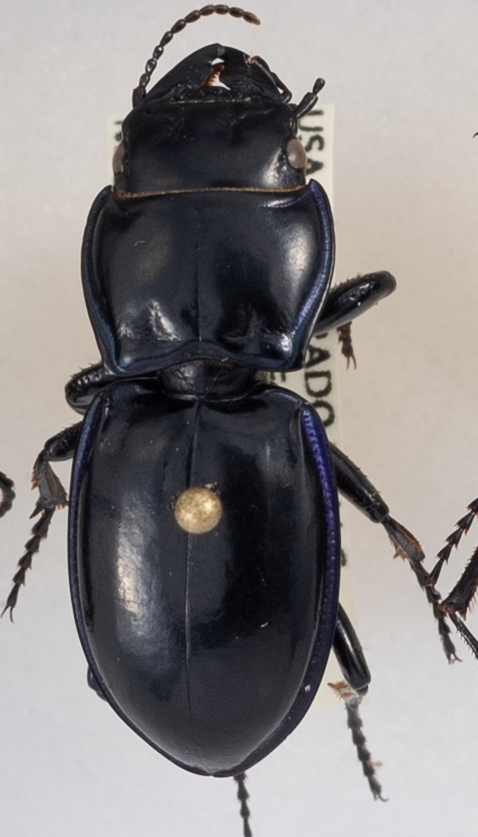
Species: Pasimachus elongatus
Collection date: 2020-09-30
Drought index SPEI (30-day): -1.25
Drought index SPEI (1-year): -1.13
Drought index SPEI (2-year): -0.114